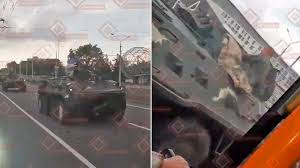
Label: BTR-80